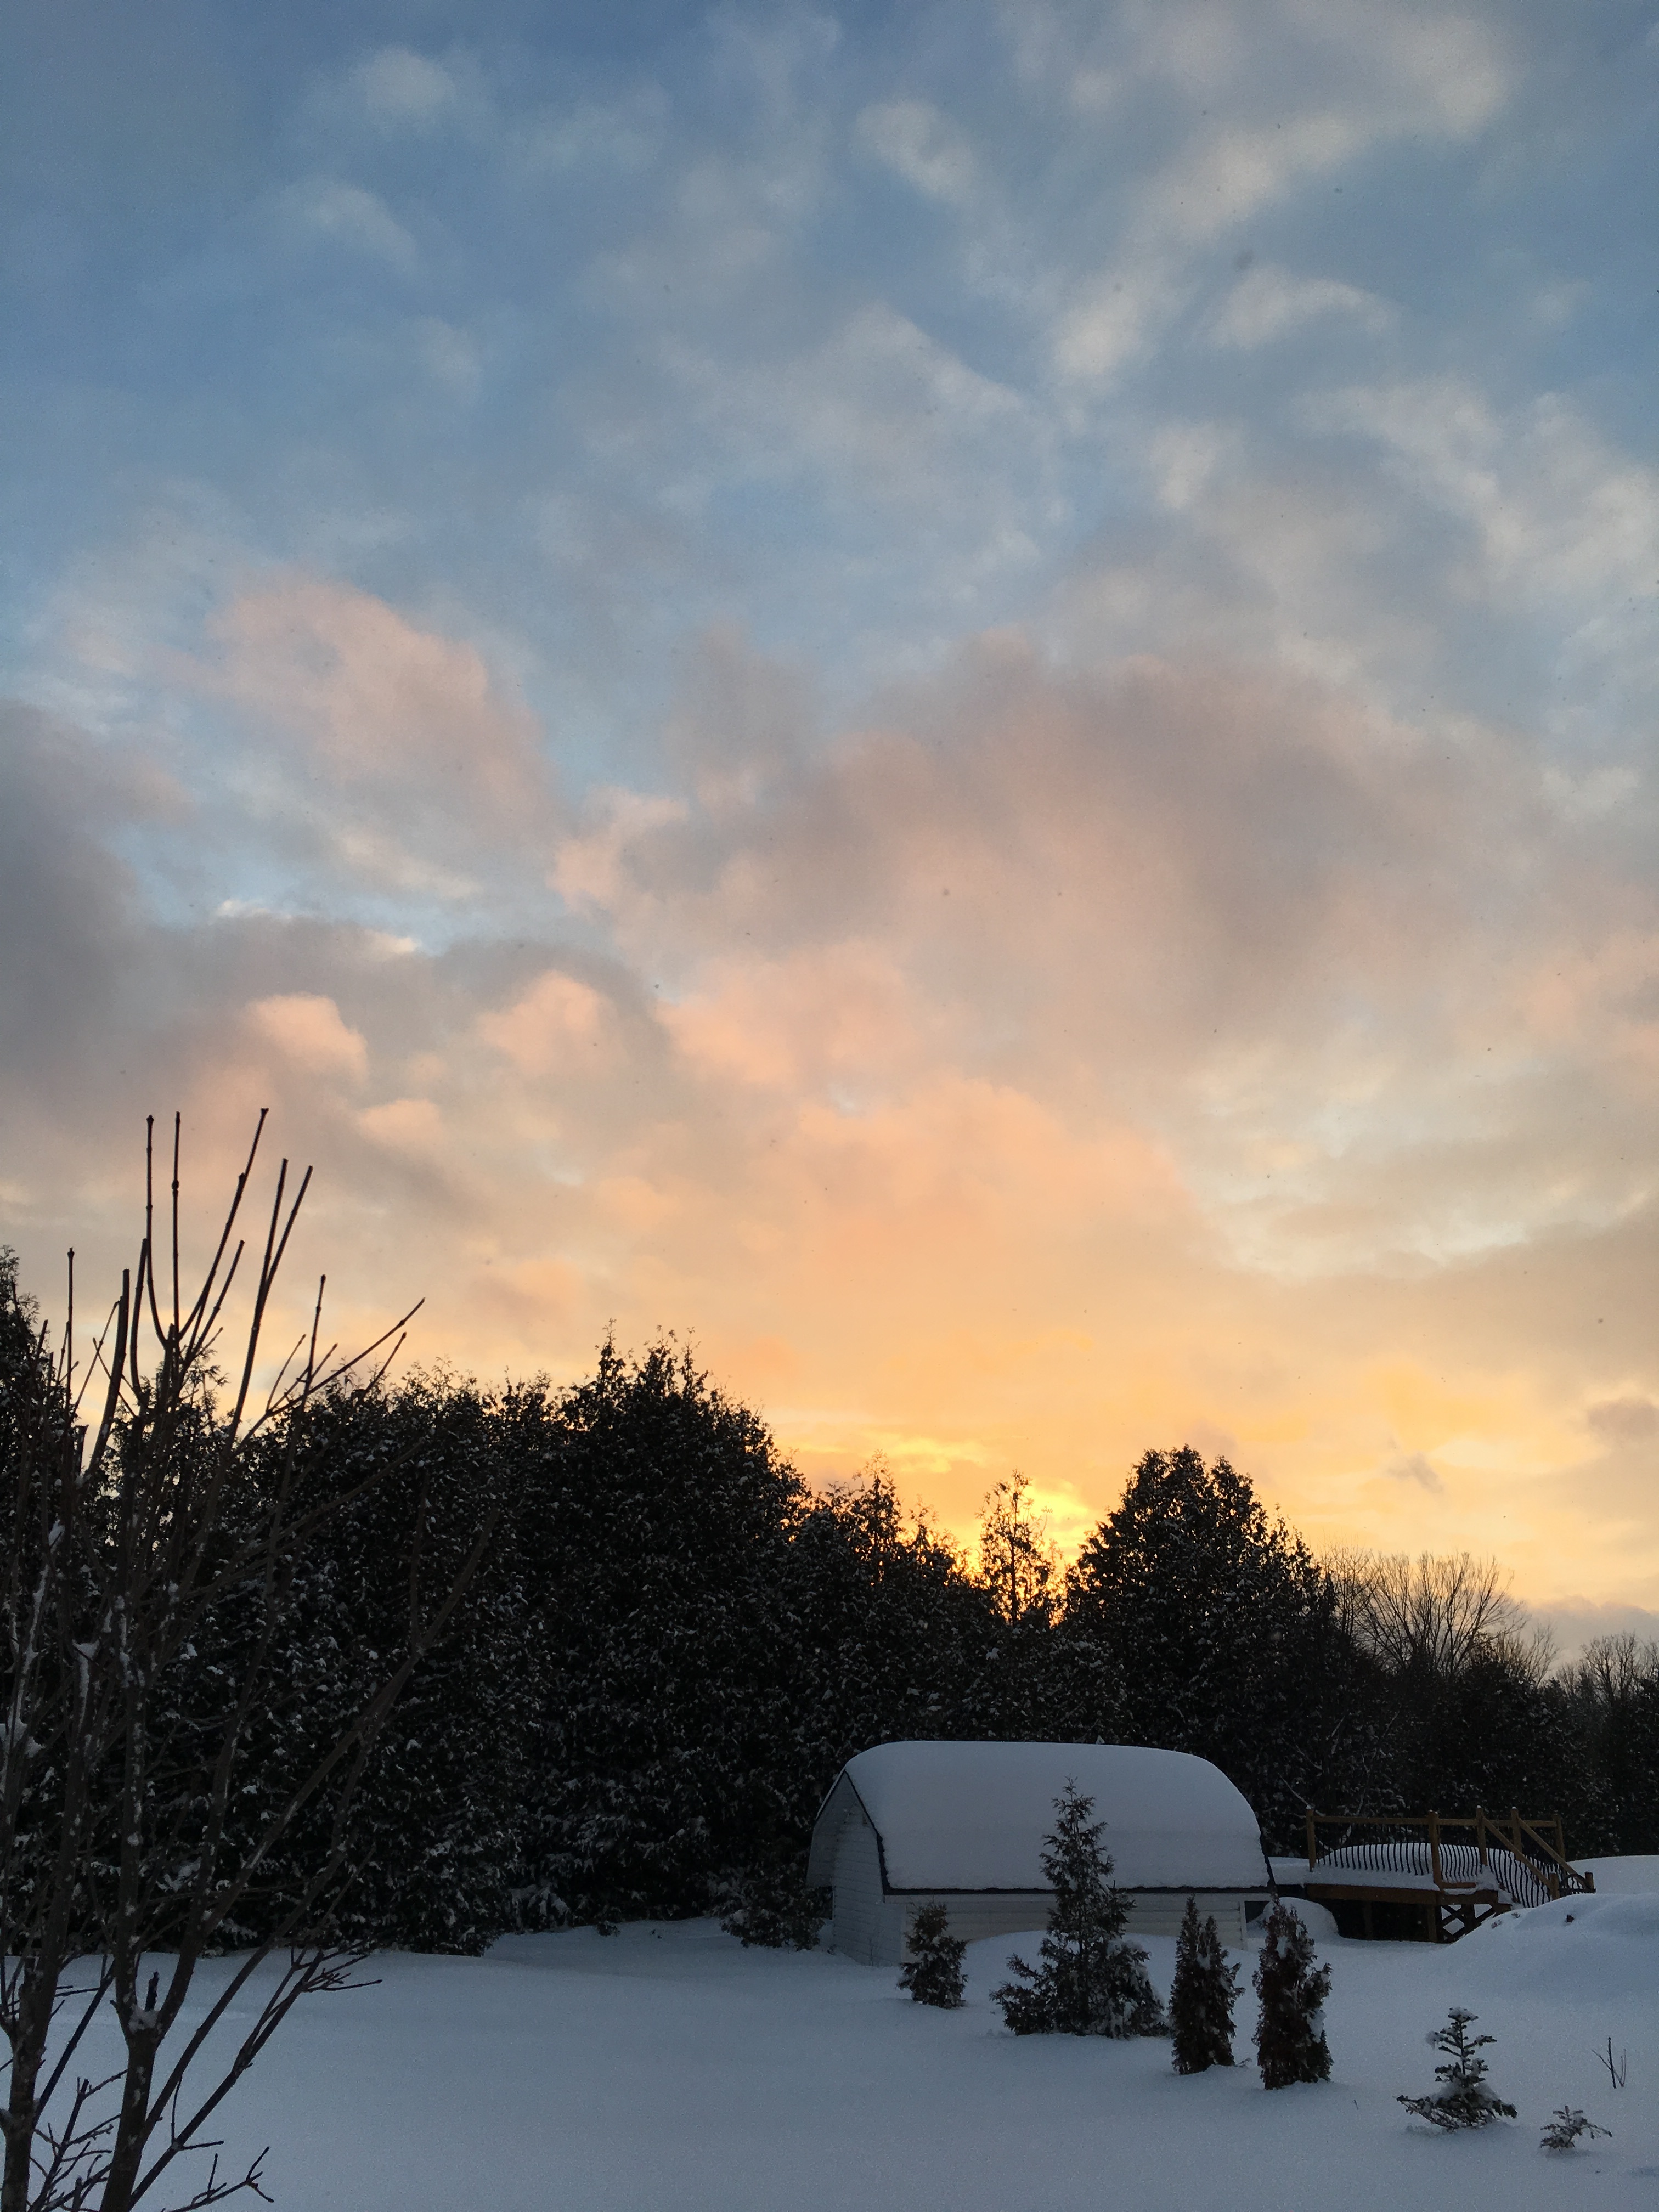
tree, snow, winter, cloud, sky, sun, sunrise, sunset, sunlight, morning, dawn, dusk, evening, weather, backyard, season, freezing, subset